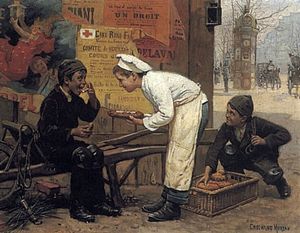
Tyveri
Paul-Charles Chocarne-Moreau, The Cunning Thief, 1931
Tyveri er en betegnelse for det at stjæle eller optræde som tyv. Tyveri dækker over den handling der består i uretmæssig tilegnelse af noget der tilhører en anden.